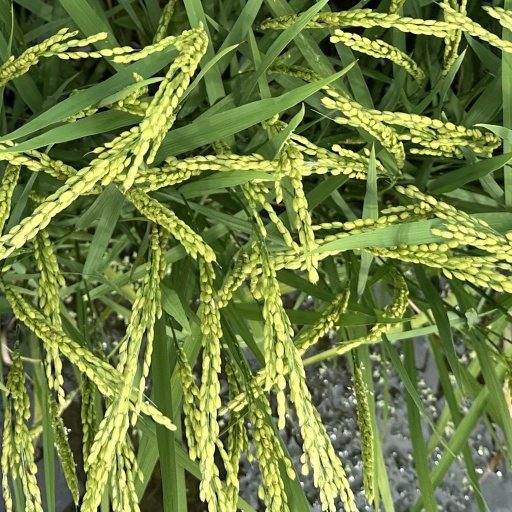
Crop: rice